July Crisis

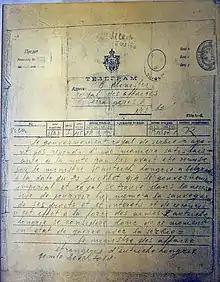
Austria-Hungary's telegram to the Kingdom of Serbia declaring war, 28 July 1914

On the night of 23 July, Serbian Regent Crown Prince Alexander visited the Russian legation to "express his despair over the Austro-Hungarian ultimatum, compliance with which he regards as an absolute impossibility for a state which had the slightest regard for its dignity". Both the Regent and Pašić asked for Russian support, which was refused. Sazonov offered the Serbs only moral support while Nicholas II told the Serbs to simply accept the ultimatum, and hope that international opinion would force the Austro-Hungarians to change their minds. The militaries of both Russia and France were not prepared for a war against Germany in 1914, hence the pressure on Serbia to accede to the terms of the Austro-Hungarian ultimatum. Because the Austro-Hungarians had repeatedly promised the Russians that nothing was planned against Serbia that summer, their harsh ultimatum did not do much to antagonise Sazonov.